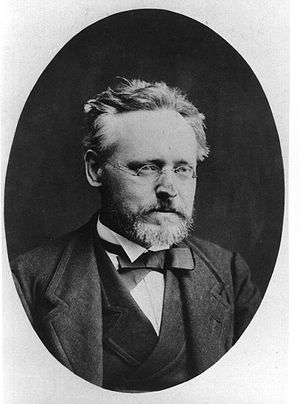
Sophus Mads Jørgensen
Sophus Mads Jørgensen var en dansk kemiker.